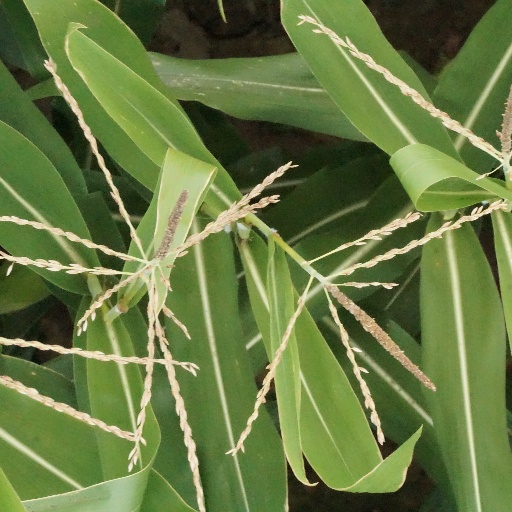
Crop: maize; corn